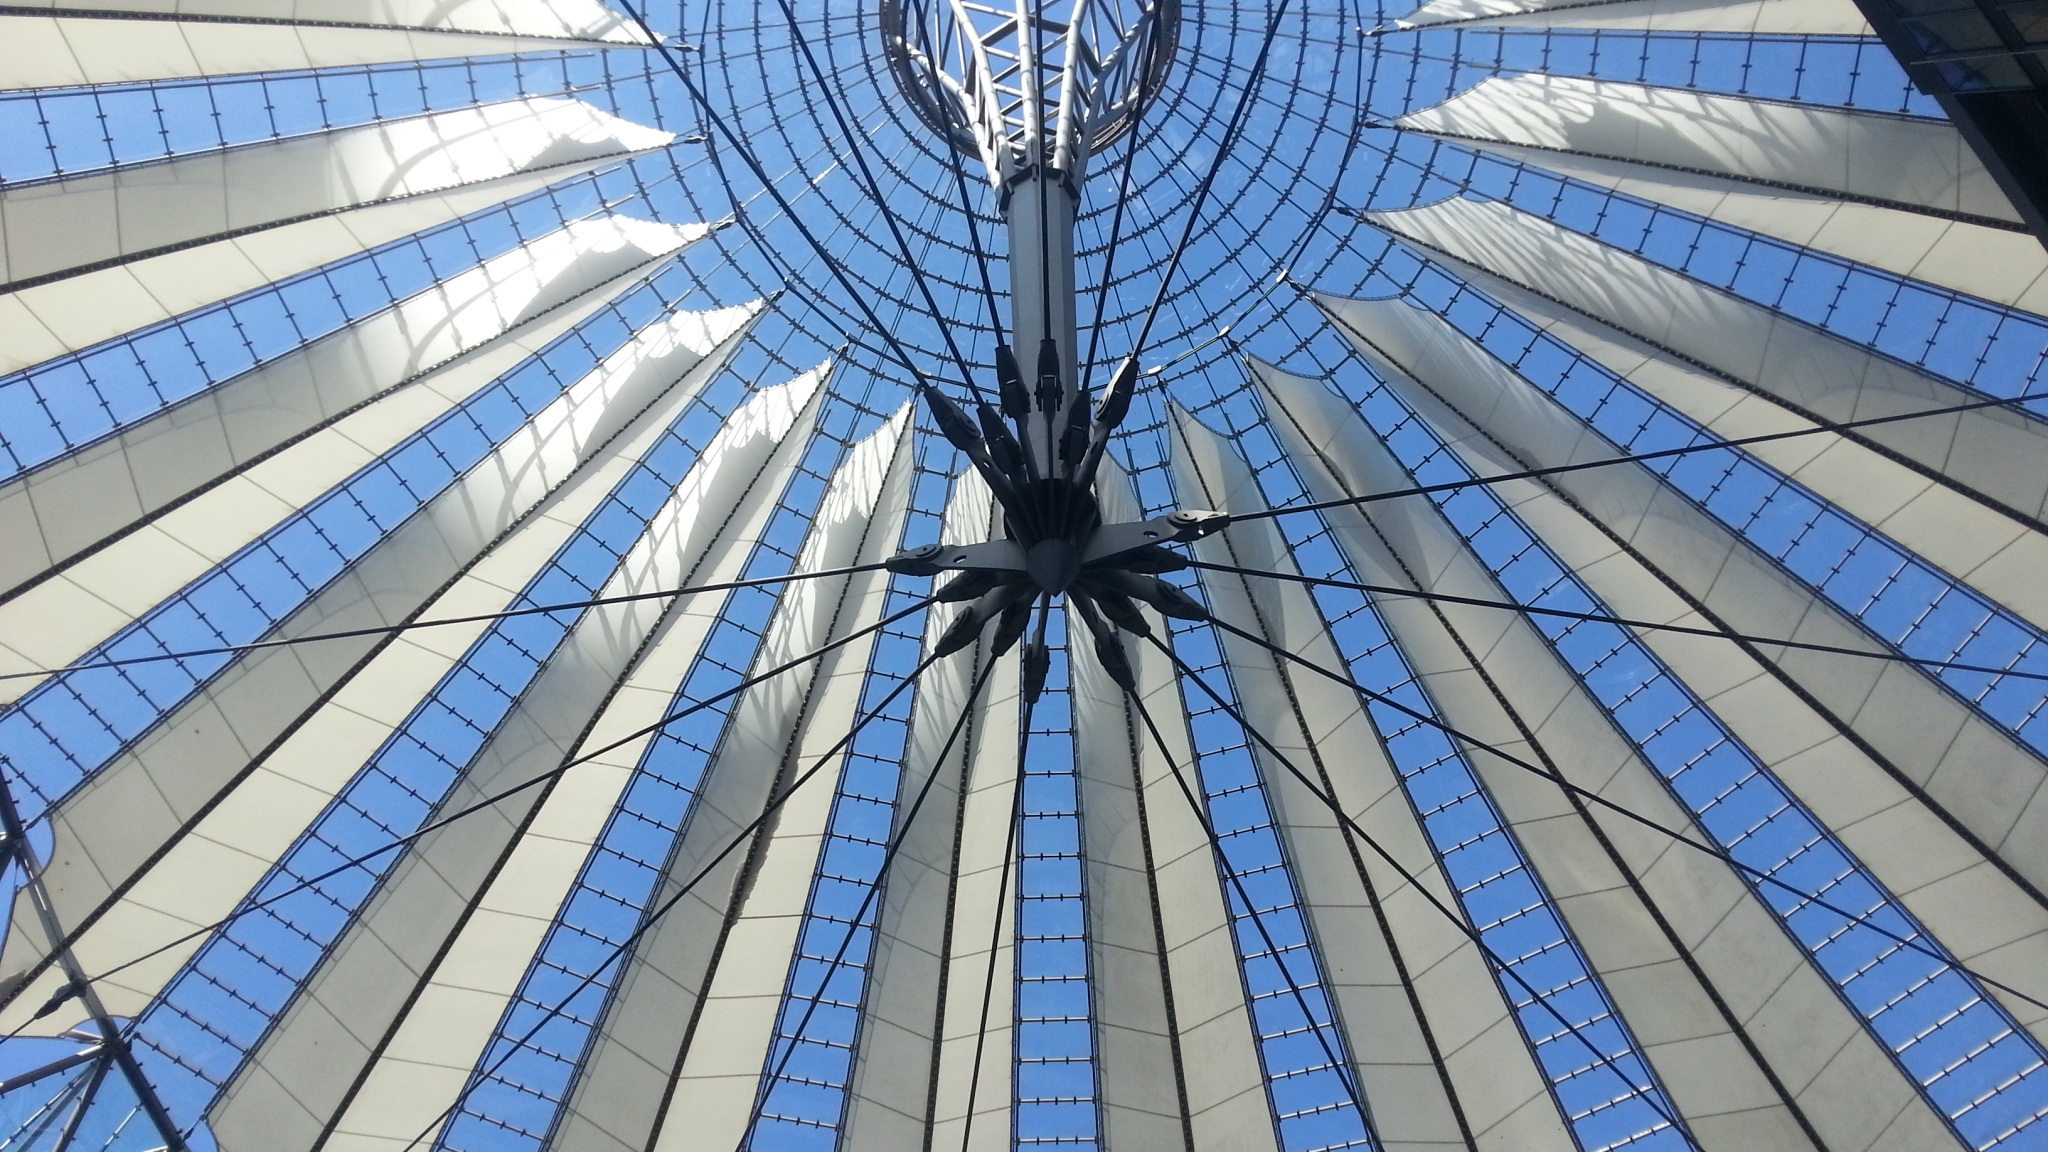
wing, architecture, structure, building, skyscraper, ferris wheel, mast, facade, blue, blanket, symmetry, berlin, tourist attraction, dome, sony center